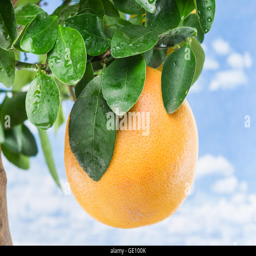
big ripe grapefruit on the tree .